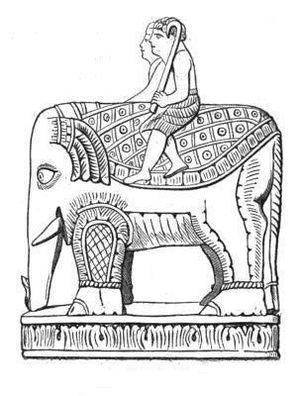
L'échiquier de Charlemagne est un ensemble de pièces d'échecs en ivoire datant de la fin du XIᵉ siècle. Conservées initialement dans le trésor de Saint-Denis, les pièces restantes sont actuellement exposées au Cabinet des médailles, à Paris, en France.